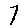
Label: 7